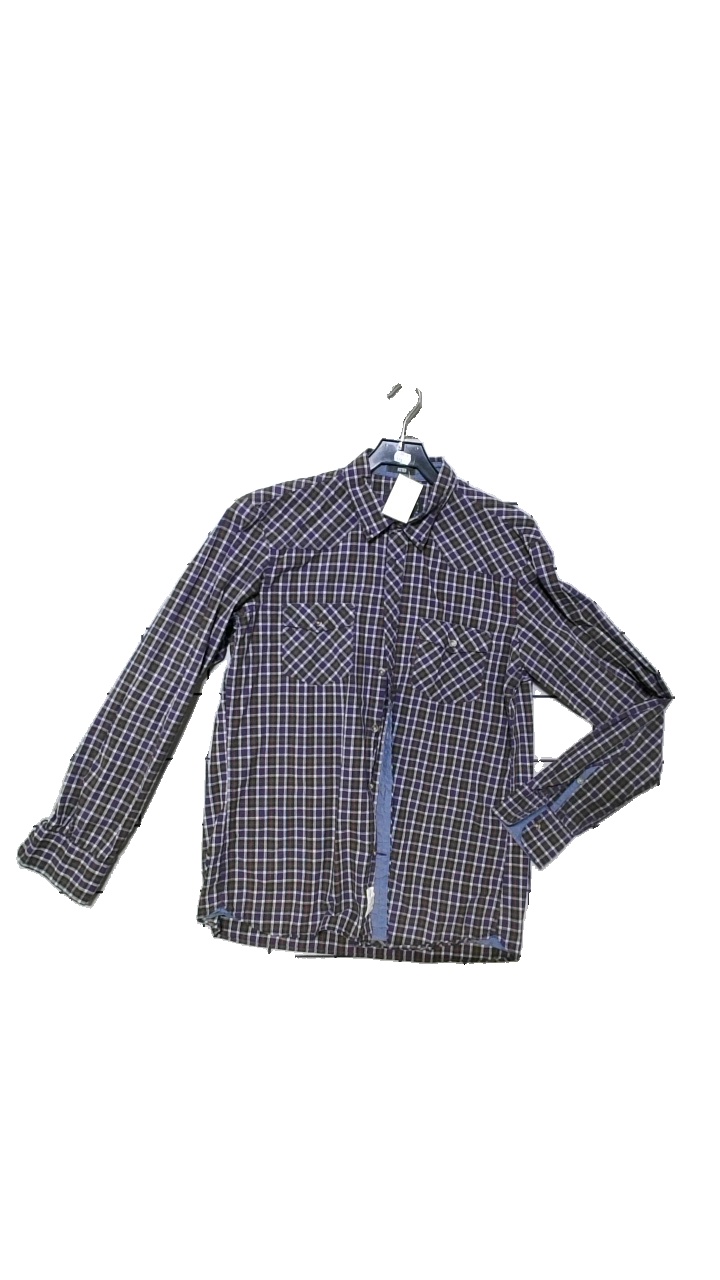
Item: Shirt (Men)
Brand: H&m
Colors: Purple, Brown
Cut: Regular
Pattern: Checkered print
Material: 100% bomull
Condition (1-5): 3
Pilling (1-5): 3
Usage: Reuse
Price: <50